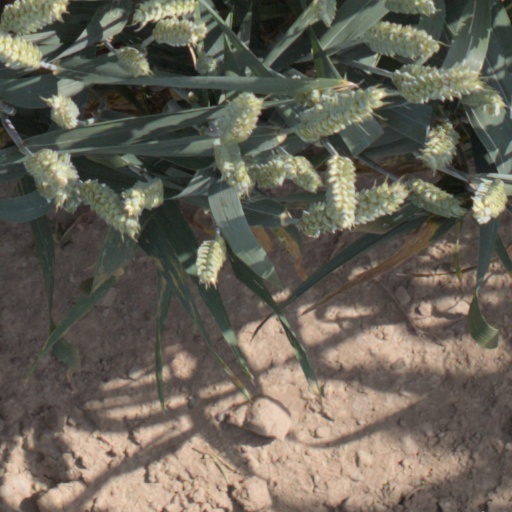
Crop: wheat